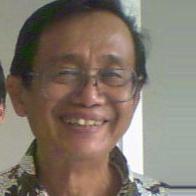
Age: 72